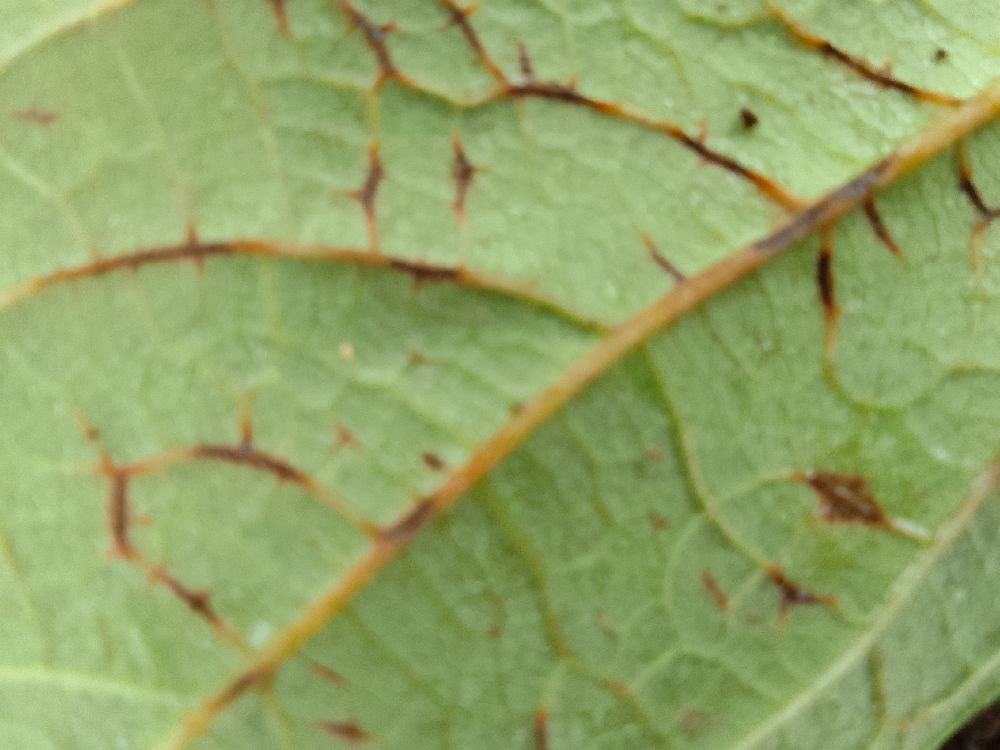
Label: anthracnose